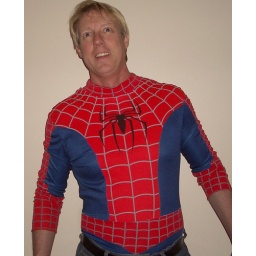
Halloween 2006 - Started out as Peter Parker, but the shirt and glasses disappeared early in the evening.